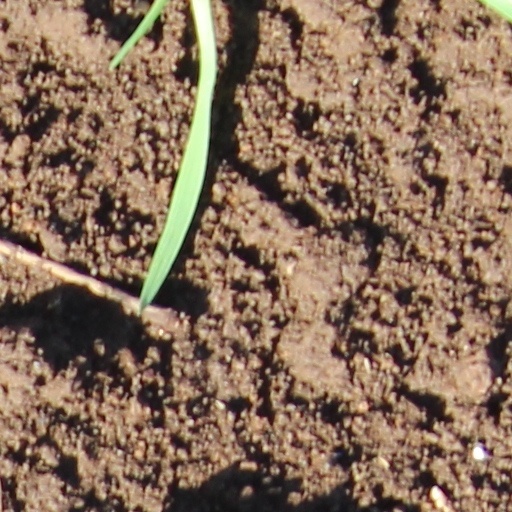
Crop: wheat